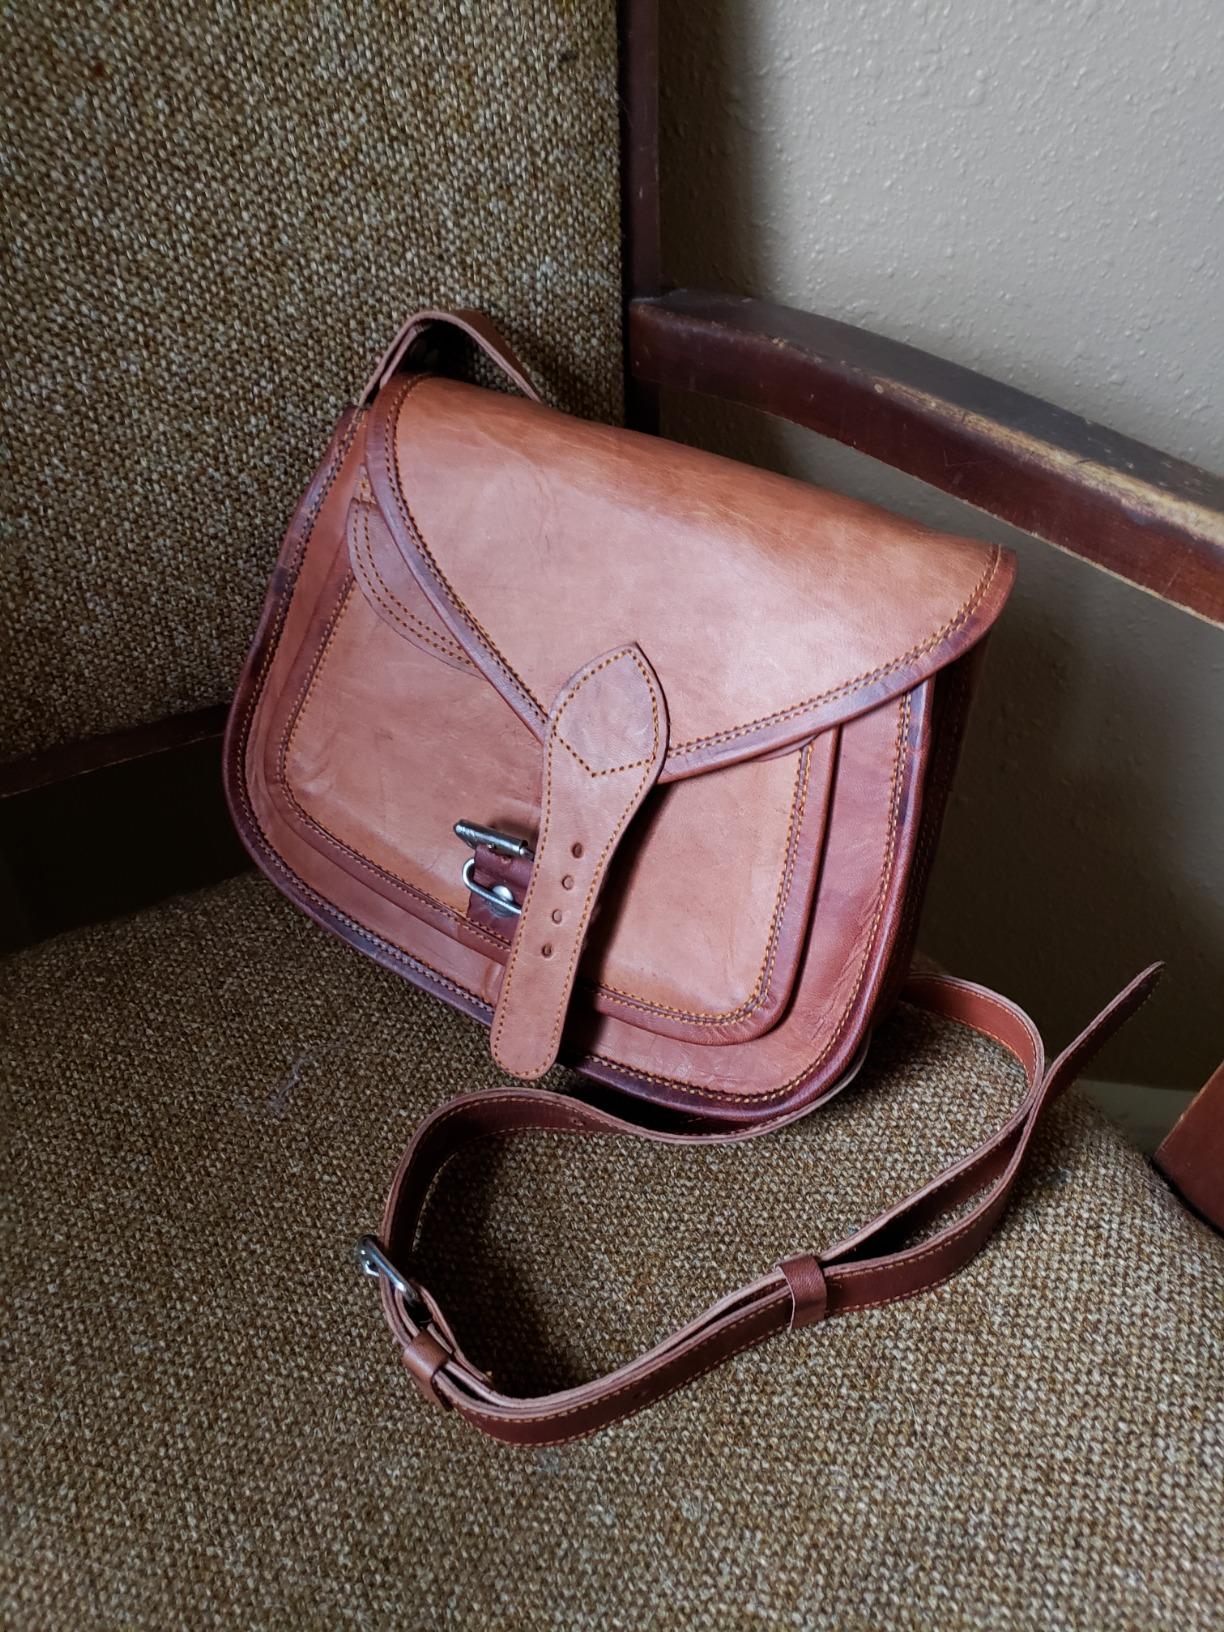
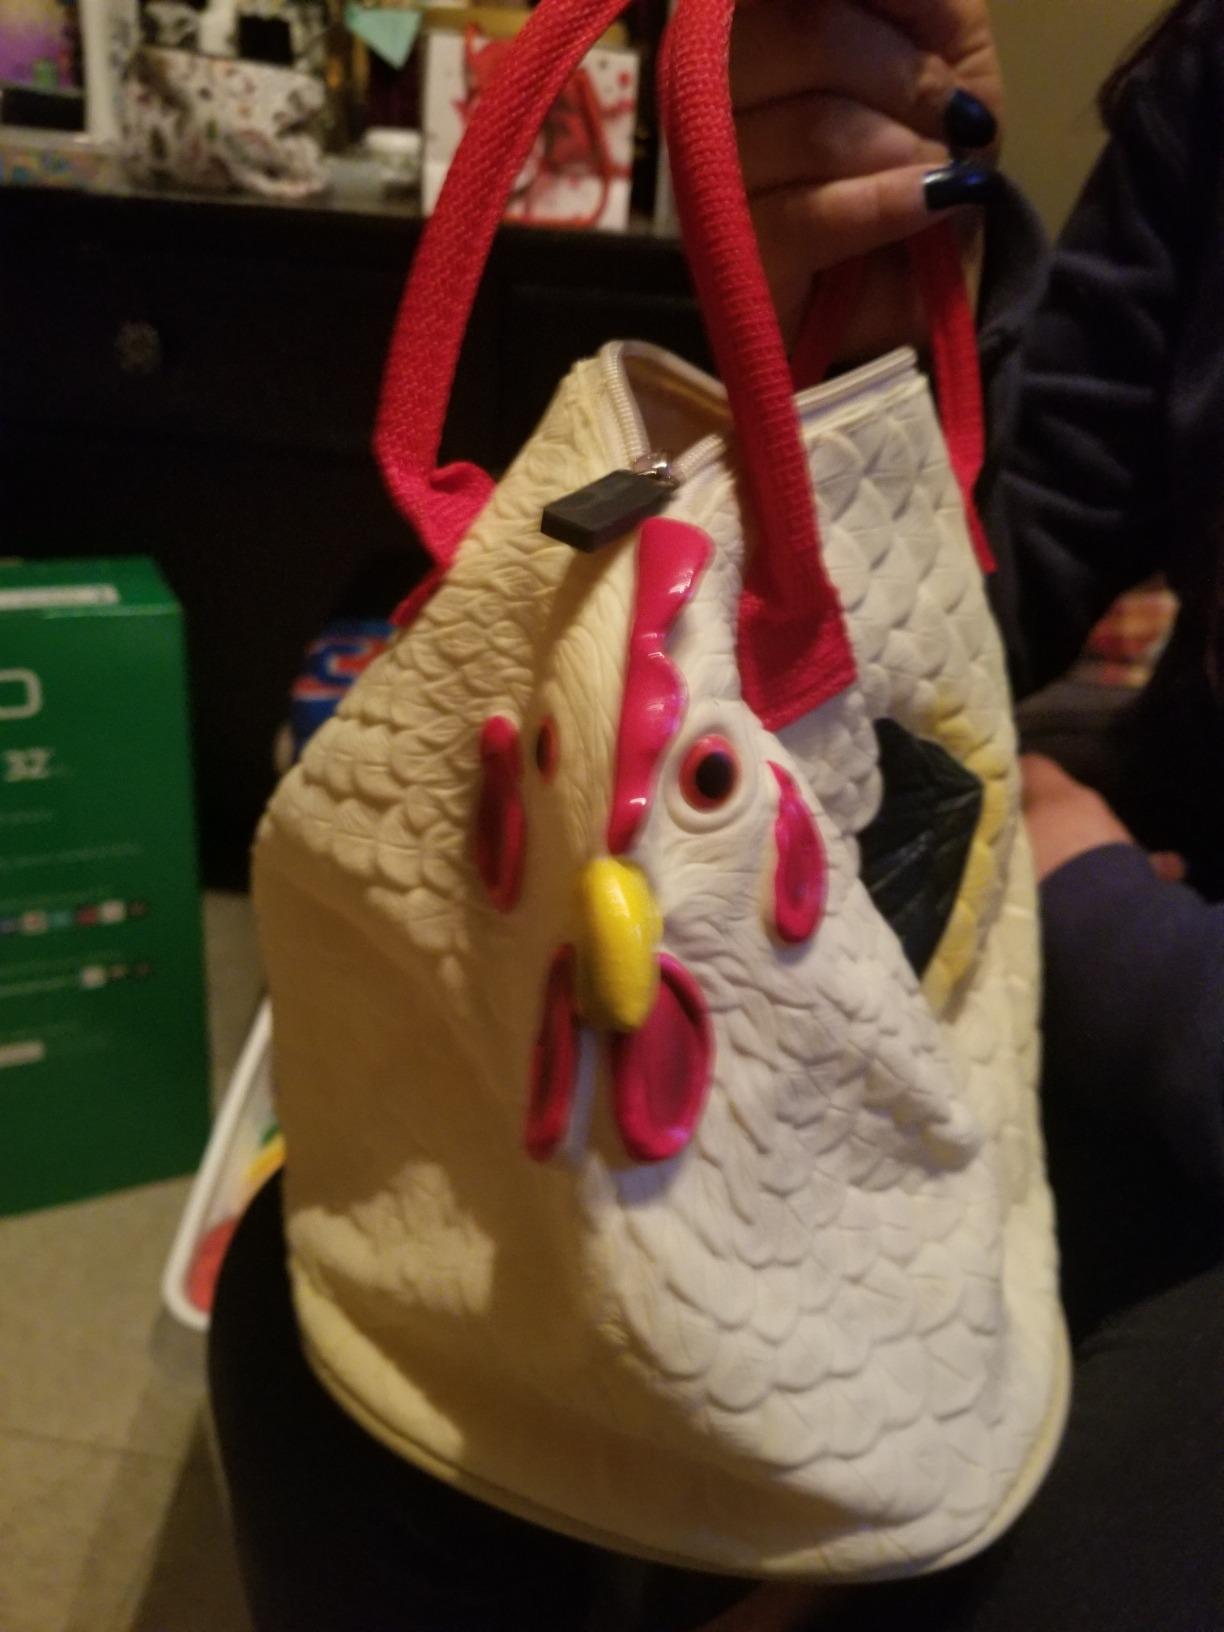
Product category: accessories_handbag
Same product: no